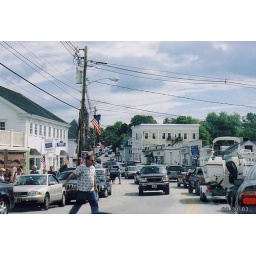
Wolfeboro, NH near the lake house - downtown area where we had lunch by boat 8-30-03